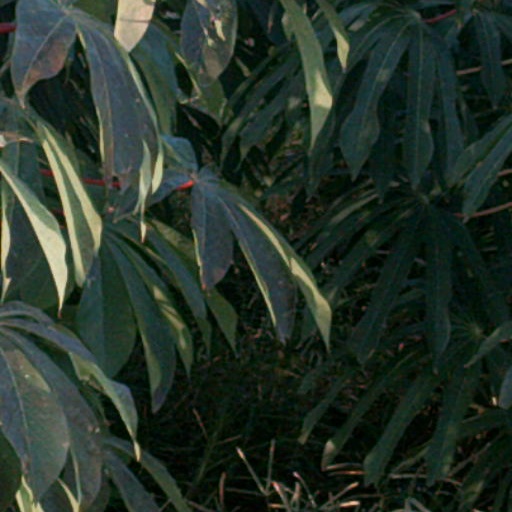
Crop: cassava